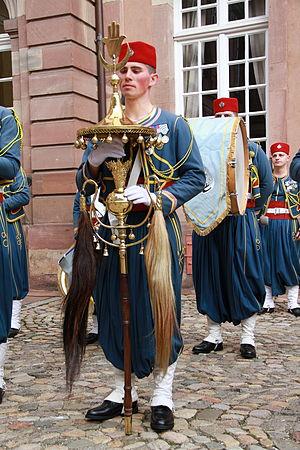
La Nouba du 1er Régiment de Tirailleurs d'Épinal en tenue de Tradition lors de la prise d'armes au Palais du gouverneur militaire de Strasbourg, le 31 janvier 2013, en présence du général Bertrand Ract-Madoux, chef d’état-major de l’armée de terre à l’occasion du retour en France de la Task force Lafayette.
Le 1ᵉʳ régiment de tirailleurs est un régiment d'infanterie blindée de l'Armée de terre française basé à Épinal, constitué en 1994 à partir du 170ᵉ régiment d'infanterie. Ses missions sont diverses : il est formé majoritairement de militaires actifs mais aussi de réservistes, déployé tant en OPEX que dans des missions sur le territoire national comme l'Opération Harpie ou encore dans le cadre du Plan Vigipirate.